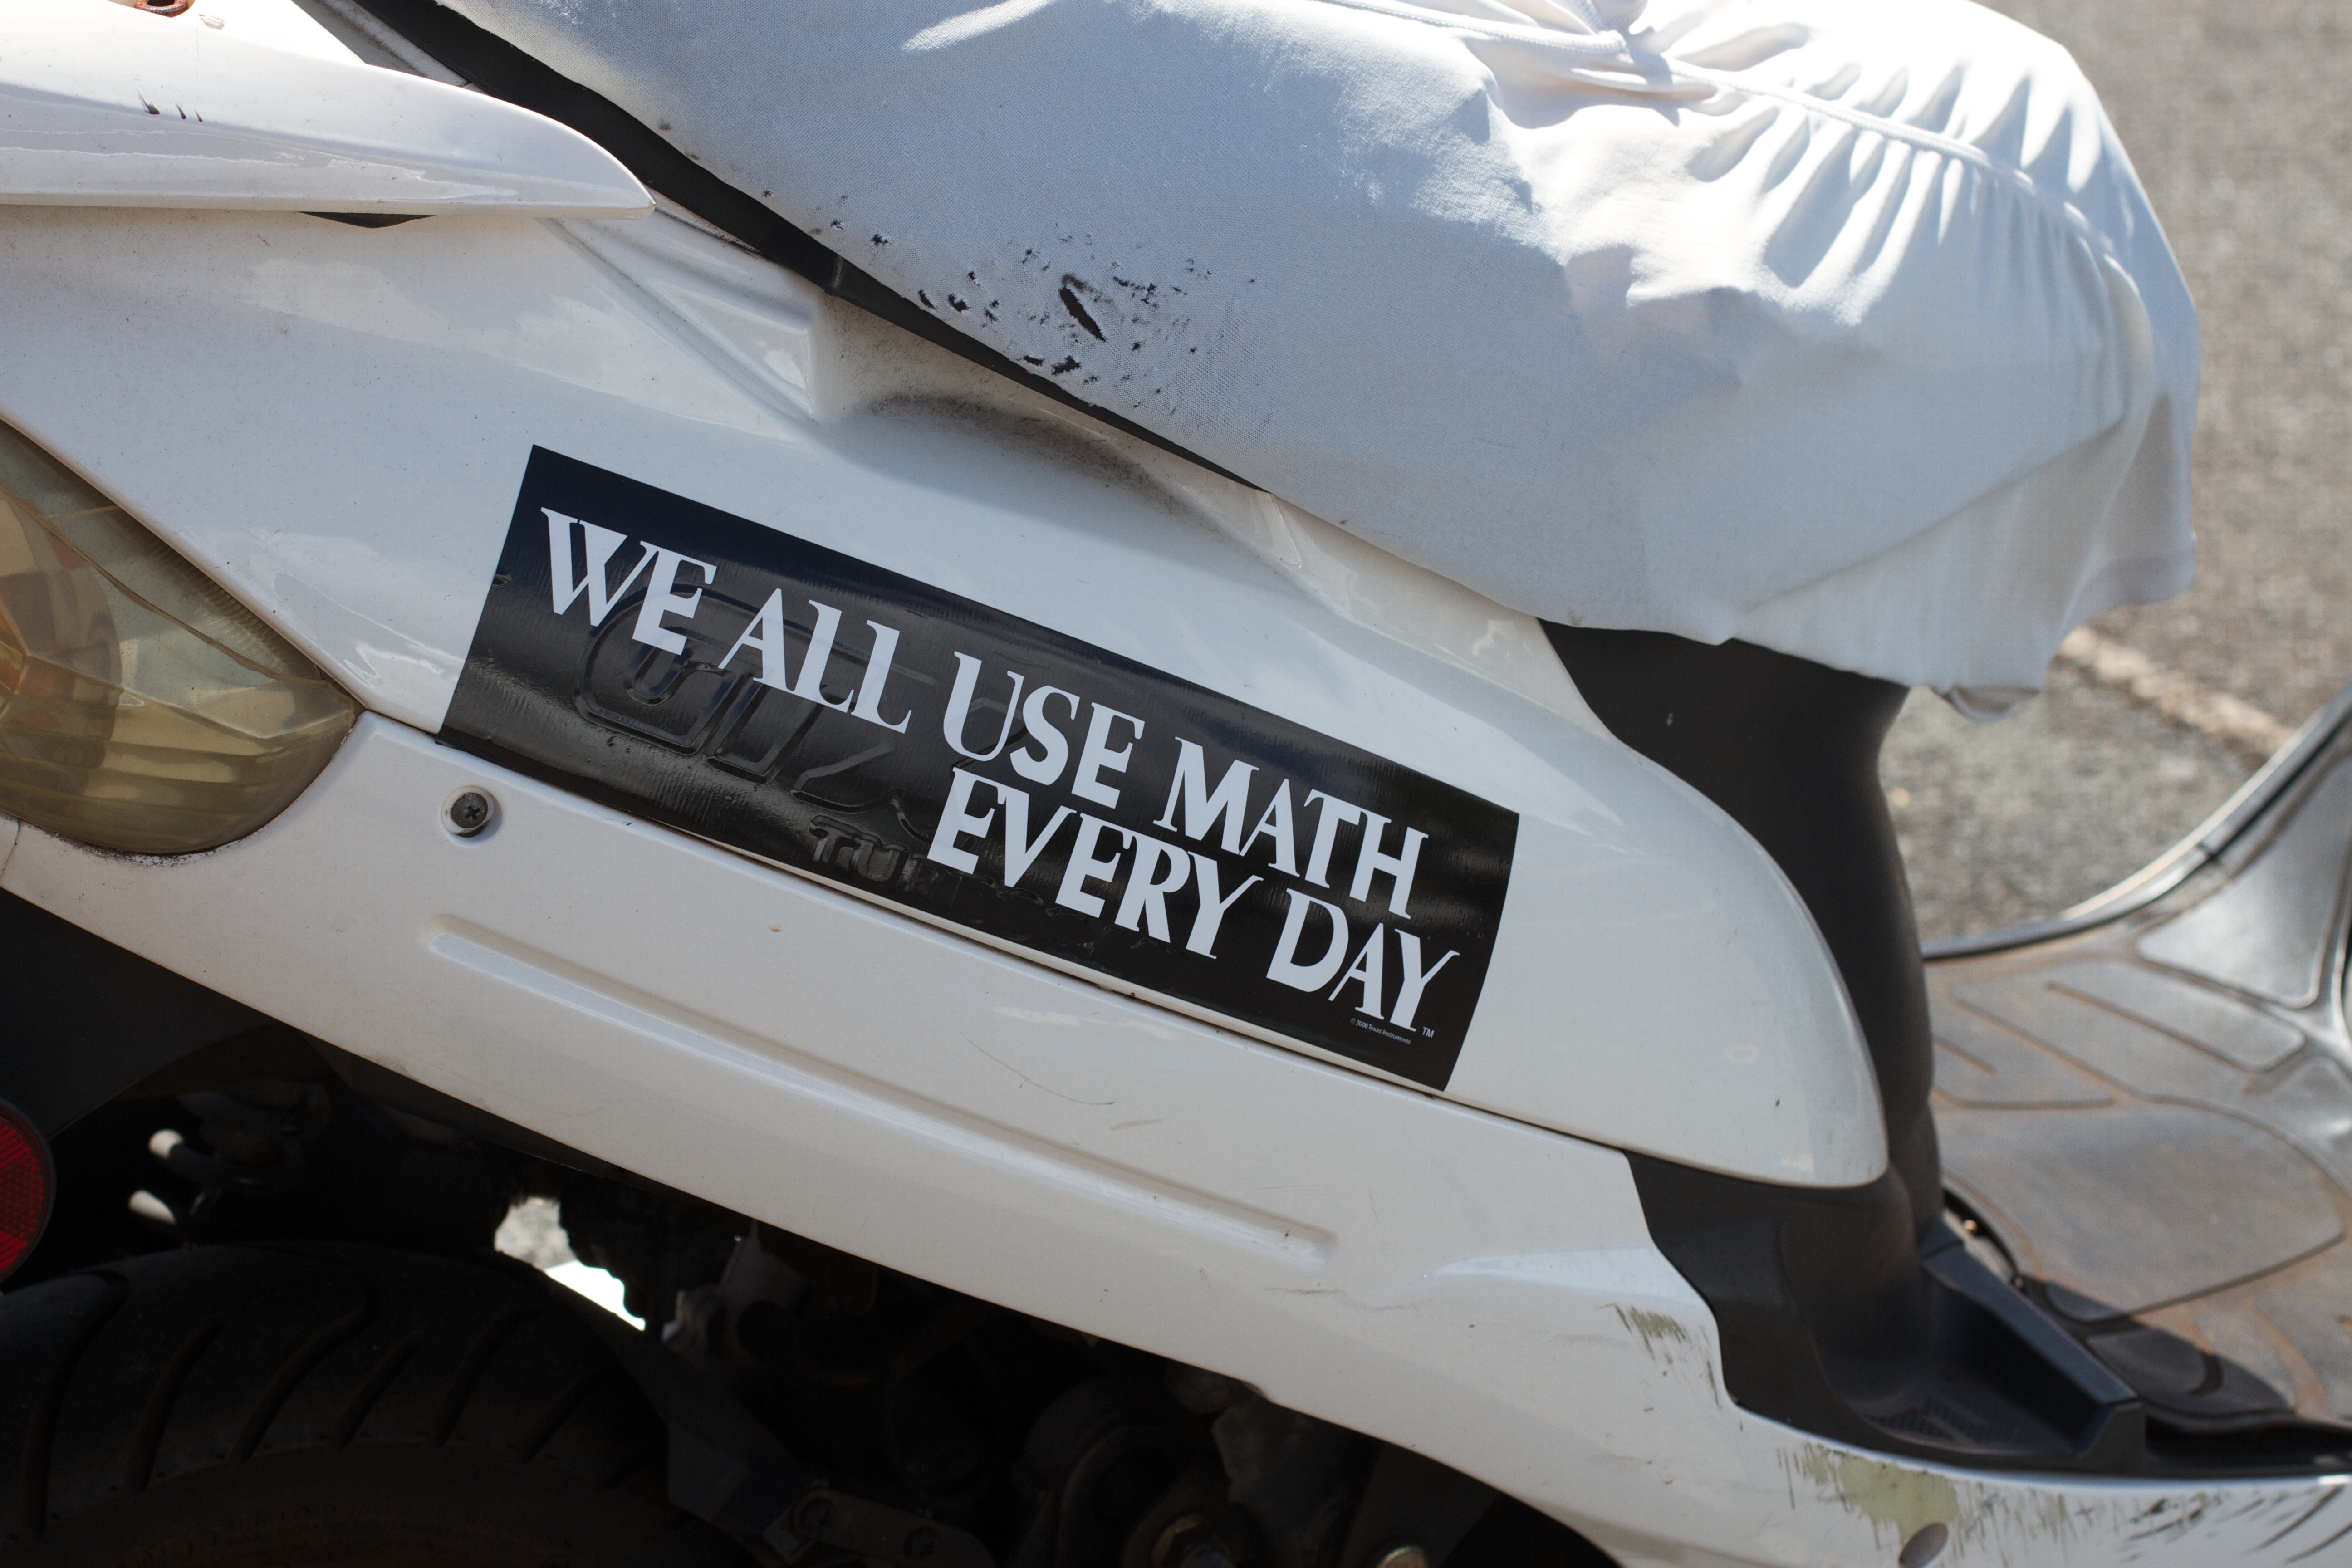
car, wheel, vehicle, windshield, math, bumper, supercar, automobile make, automotive exterior, vehicle registration plate